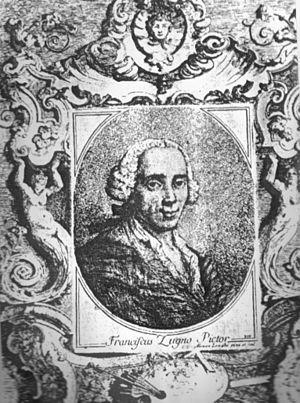
Gravure représentant le peintre Francesco ZUGNO (1709-1787) faite par Alessandro LONGHI pour illustrer son livre ""Compendio delle vite de'Pittori Veneziani (...), Venise, 1762, XIX."
Francesco Zugno, né vers 1709 à Venise où il est mort en 1787, est un peintre italien du XVIIIᵉ siècle.